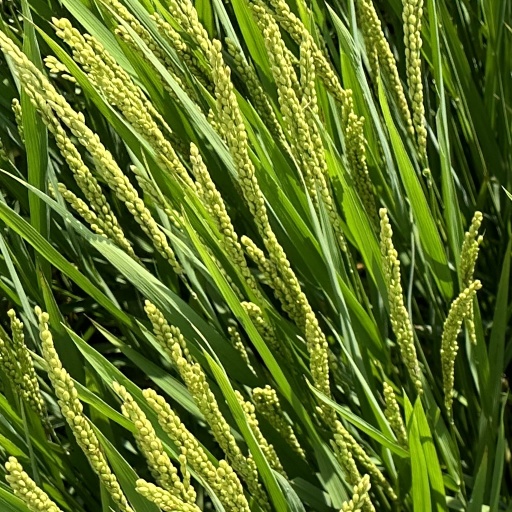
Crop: rice